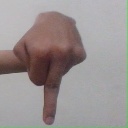
अक्षर: प